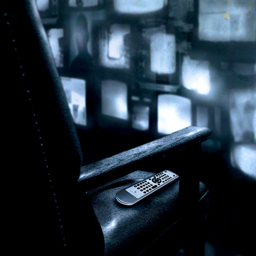
A chair with a remote control on the seat.
A chair with a remote controller sitting on it facing several televisions.
A black chair and remote facing a wall of televisions.
A remote controller lying on the seat of a chair.
A remote is sitting on a chair near several televisions.